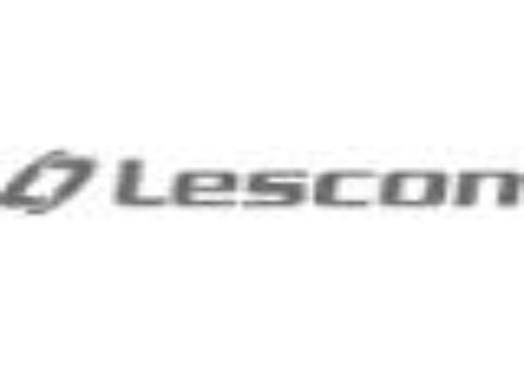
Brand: lescon
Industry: Sports